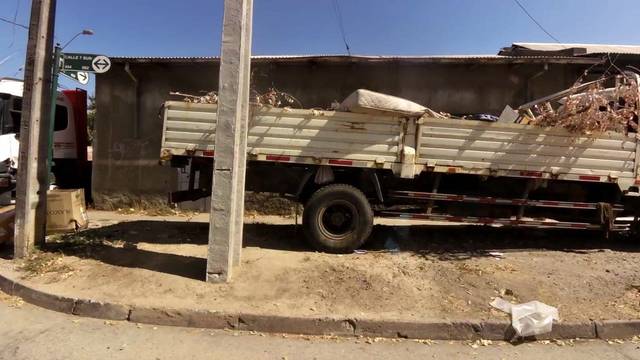
Region: Chile
Coordinates: -35.434, -71.664